Pico Boulevard

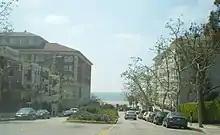
Pico Blvd. at Pacific Ocean

Pico Boulevard is a major Los Angeles street that runs from the Pacific Ocean at Appian Way in Santa Monica to Central Avenue in downtown Los Angeles, California, United States. It is named after Pío Pico, the last Mexican governor of Alta California.